Finnhorse

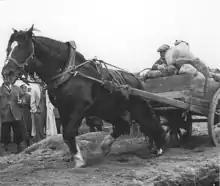
Draught-type stallion Murron-Ryhti 3531 pulling a stone cart at a pulling competition in the 1930s, exhibiting the typical low, effective pulling stature of the breed.

The working or draught type is the oldest of the Finnhorse types, and has had its own separate breeding section since the studbook was first split in 1924. Though the oldest of the Finnhorse types, it is rare today, with a total of only about 1,000 horses registered in the working section as of 2004. Draught-type Finnhorses are heavier and have a longer body than horses of the trotter and riding types. Though relatively small compared to other draught breeds, Finnhorses have considerable pulling power and can pull very heavy loads because of the breed's good pulling technique, with powerful take-off and a low, efficient body stature during the actual pulling. The Finnish Draught type is, pound for pound, stronger than many larger draught breeds. An average horse in draught work is capable of pulling about 80 percent of its own weight, while a Finnhorse can pull as much as 110 percent. In work horse competitions, the best Finnhorses can achieve even higher results, pulling more than 200 percent of their own body weight.